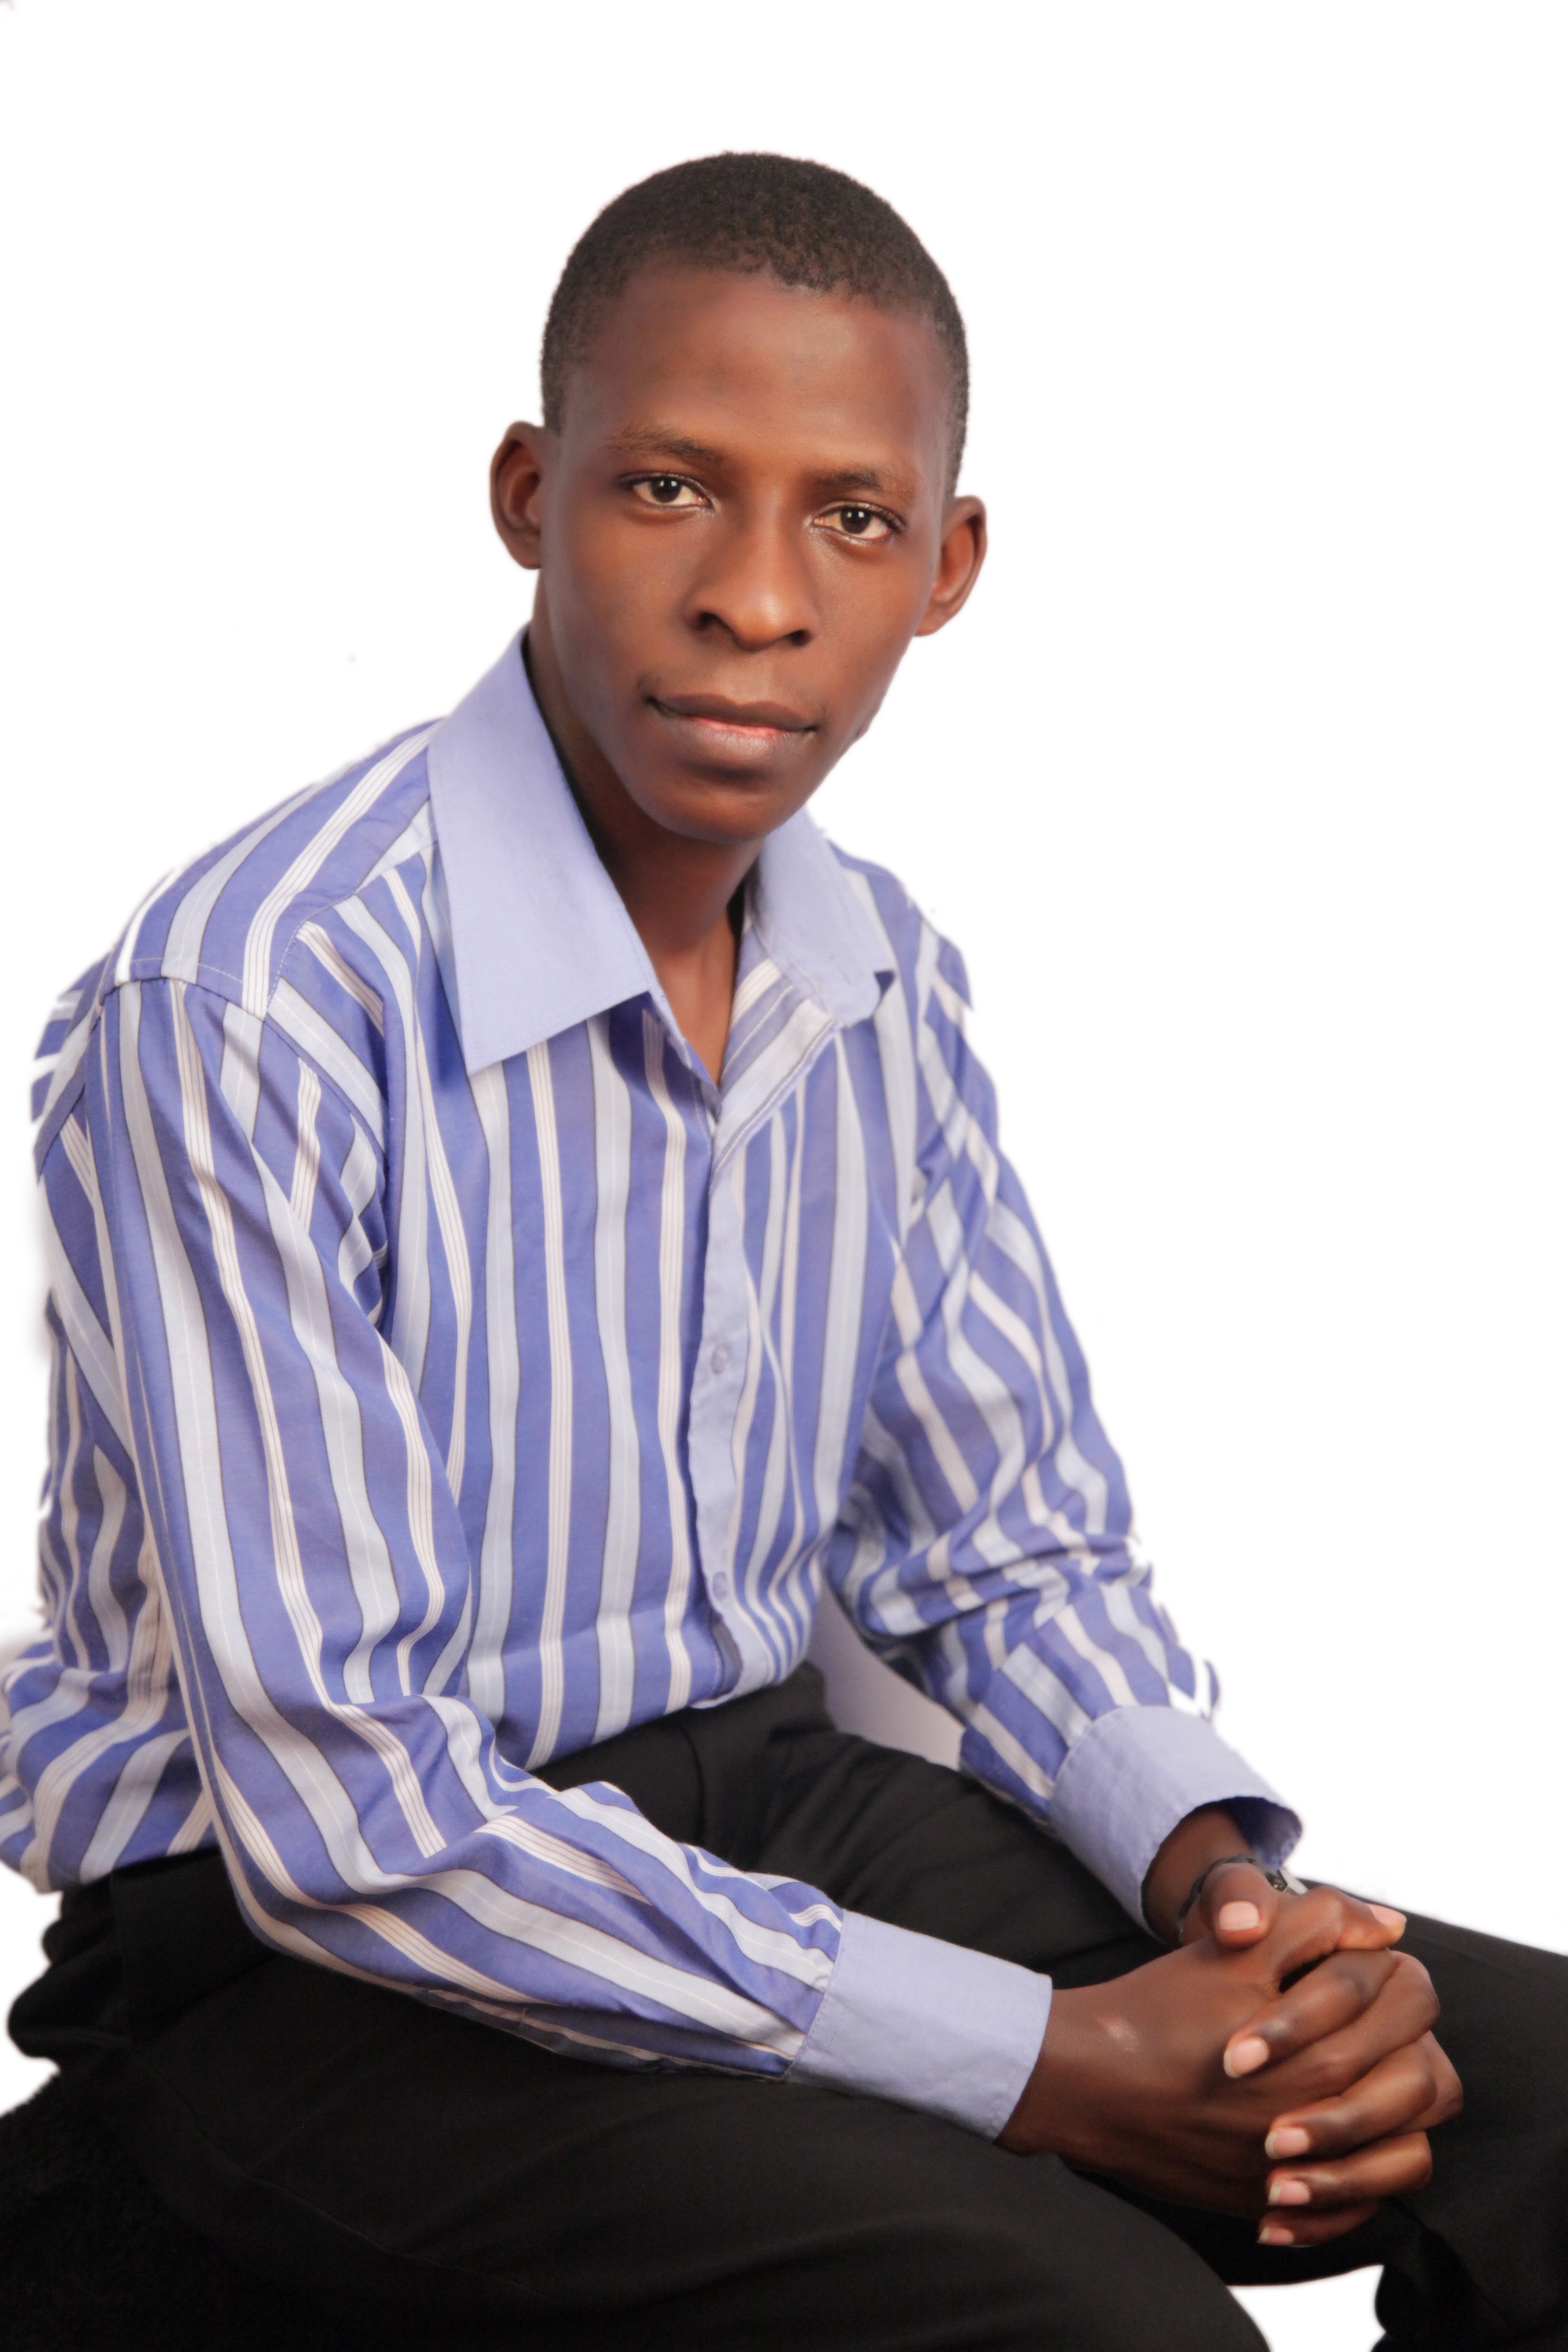
man, person, male, portrait, sitting, professional, black, arm, shirt, stripes, businessman, business people, human positions, afroamerican